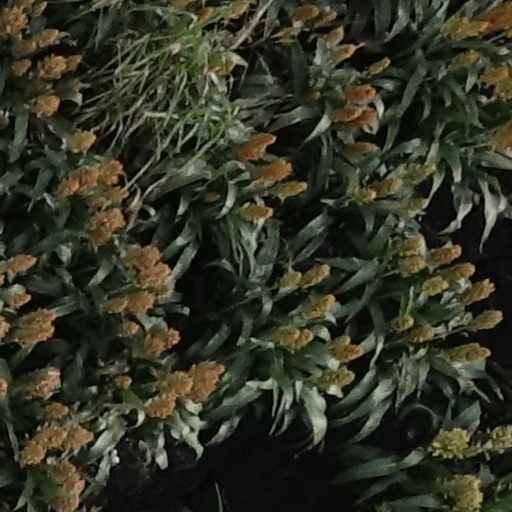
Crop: sorghum